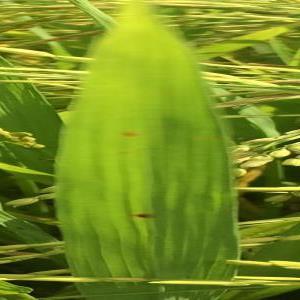
Disease: Brownspot